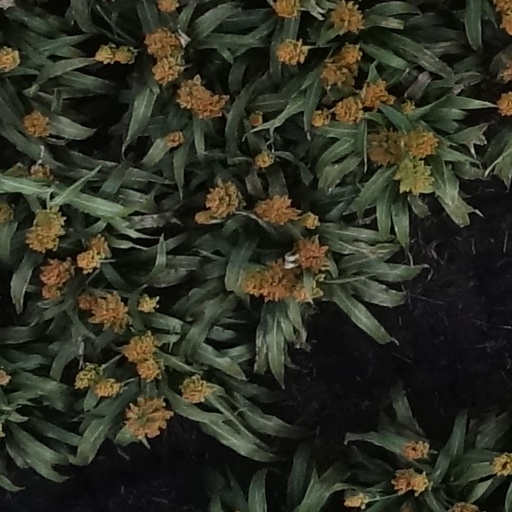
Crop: sorghum